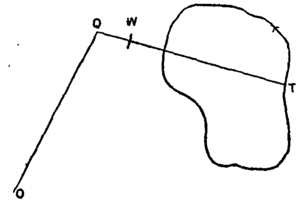
Le planimètre est un outil qui permet la mesure mécanique directe des surfaces sur les plans, carte géographiques, etc., en suivant le contour par l'extrémité d'un bras articulé.